Treaty of Trianon

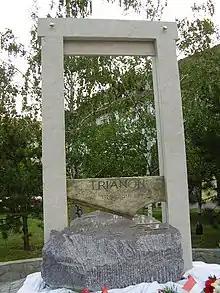
Trianon memorial, Békéscsaba

The last census before the Treaty of Trianon was held in 1910. This census recorded population by language and religion but not by ethnicity.